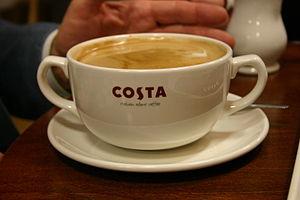
Costa Coffee est une chaîne britannique de cafés, la plus importante au Royaume-Uni et la 2ᵉ plus grande chaîne au monde derrière Starbucks.